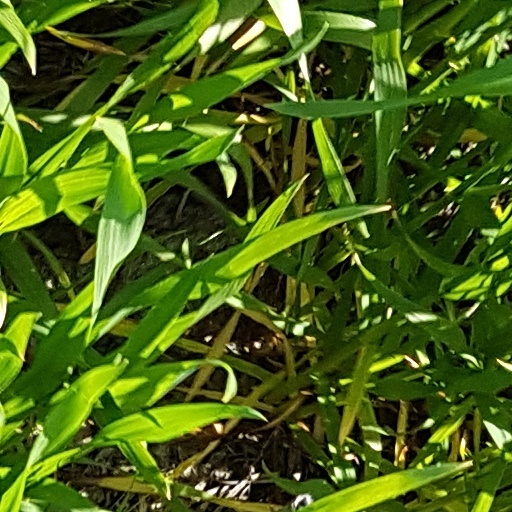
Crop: wheat